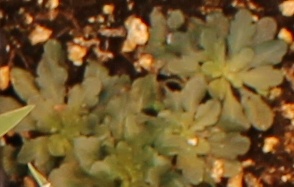
Label: Horseweed